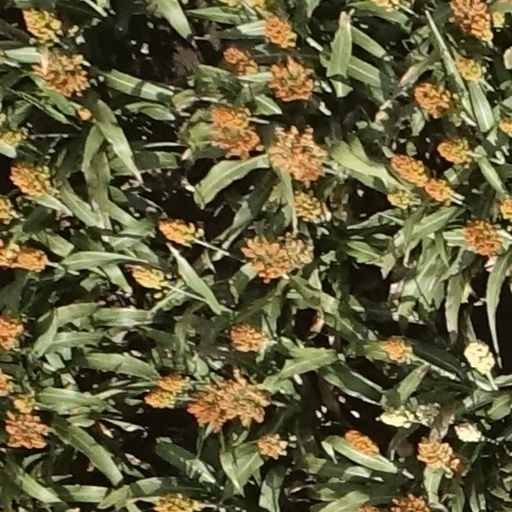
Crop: sorghum